Abu Simbel

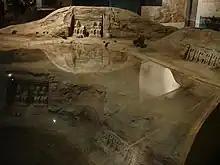
A scale model showing the original and current location of the temple (with respect to the water level) at the Nubian Museum, in Aswan.

One scheme to save the temples was based on an idea by William MacQuitty to build a clear freshwater dam around the temples, with the water inside kept at the same height as the Nile. There were to be underwater viewing chambers. In 1962 the idea was made into a proposal by architects Jane Drew and Maxwell Fry and civil engineer Ove Arup.